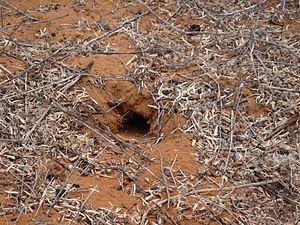
Le Brachyptérolle à longue queue, unique représentant du genre Uratelornis, est une espèce d'oiseaux de la famille des Brachypteraciidae. Il est le seul brachyptérolle présentant un dimorphisme sexuel apparent, en l'occurrence des différences de plumages et de tailles. C'est un oiseau de taille moyenne avec une silhouette dodue et une longue queue. Les parties supérieures sont brun foncé avec des stries noires tandis que les parties inférieures sont gris clair. La gorge blanche est bordée de traits malaires noirs et d'une bande noire sur la poitrine, et une bande blanche s'étale un peu en dessous de l'œil. Des plumes bleu ciel sont visibles sur le bord des ailes et de la queue. L'oiseau crie rarement en dehors de la saison de reproduction, à l'exception de quelques cris territoriaux.